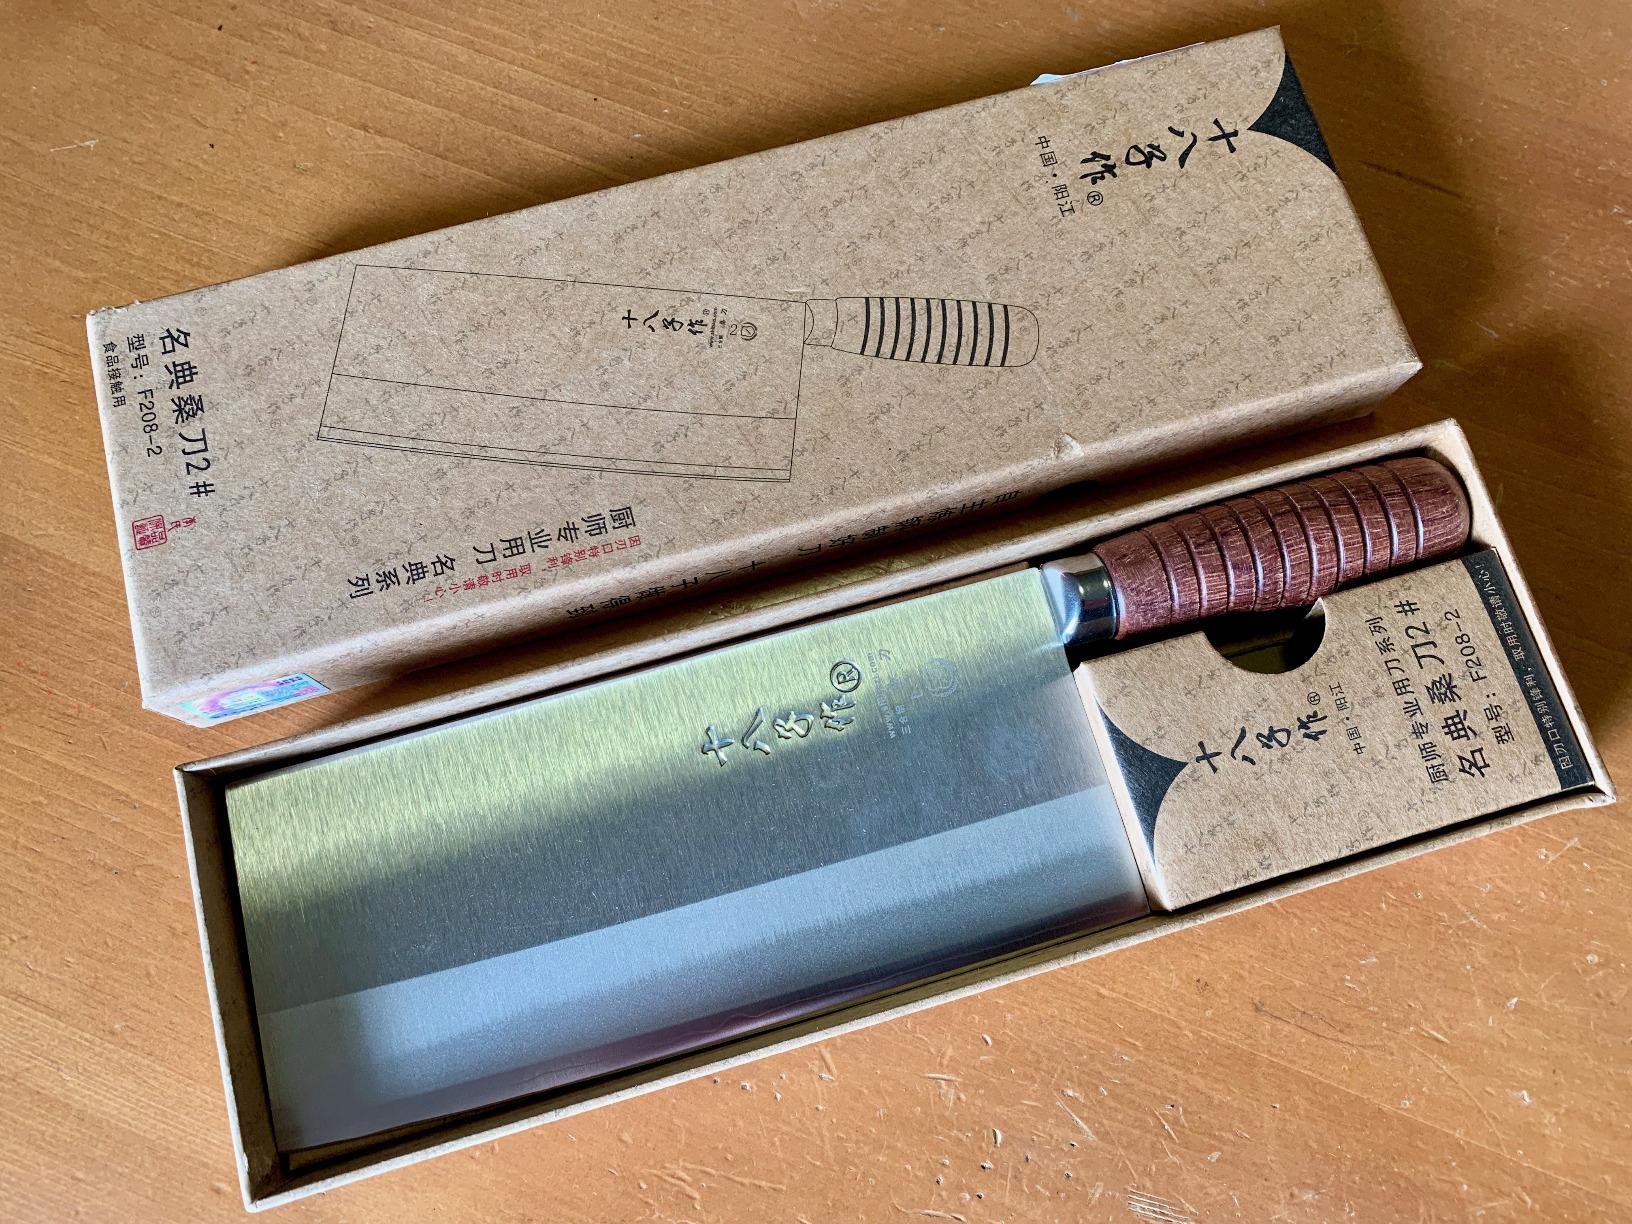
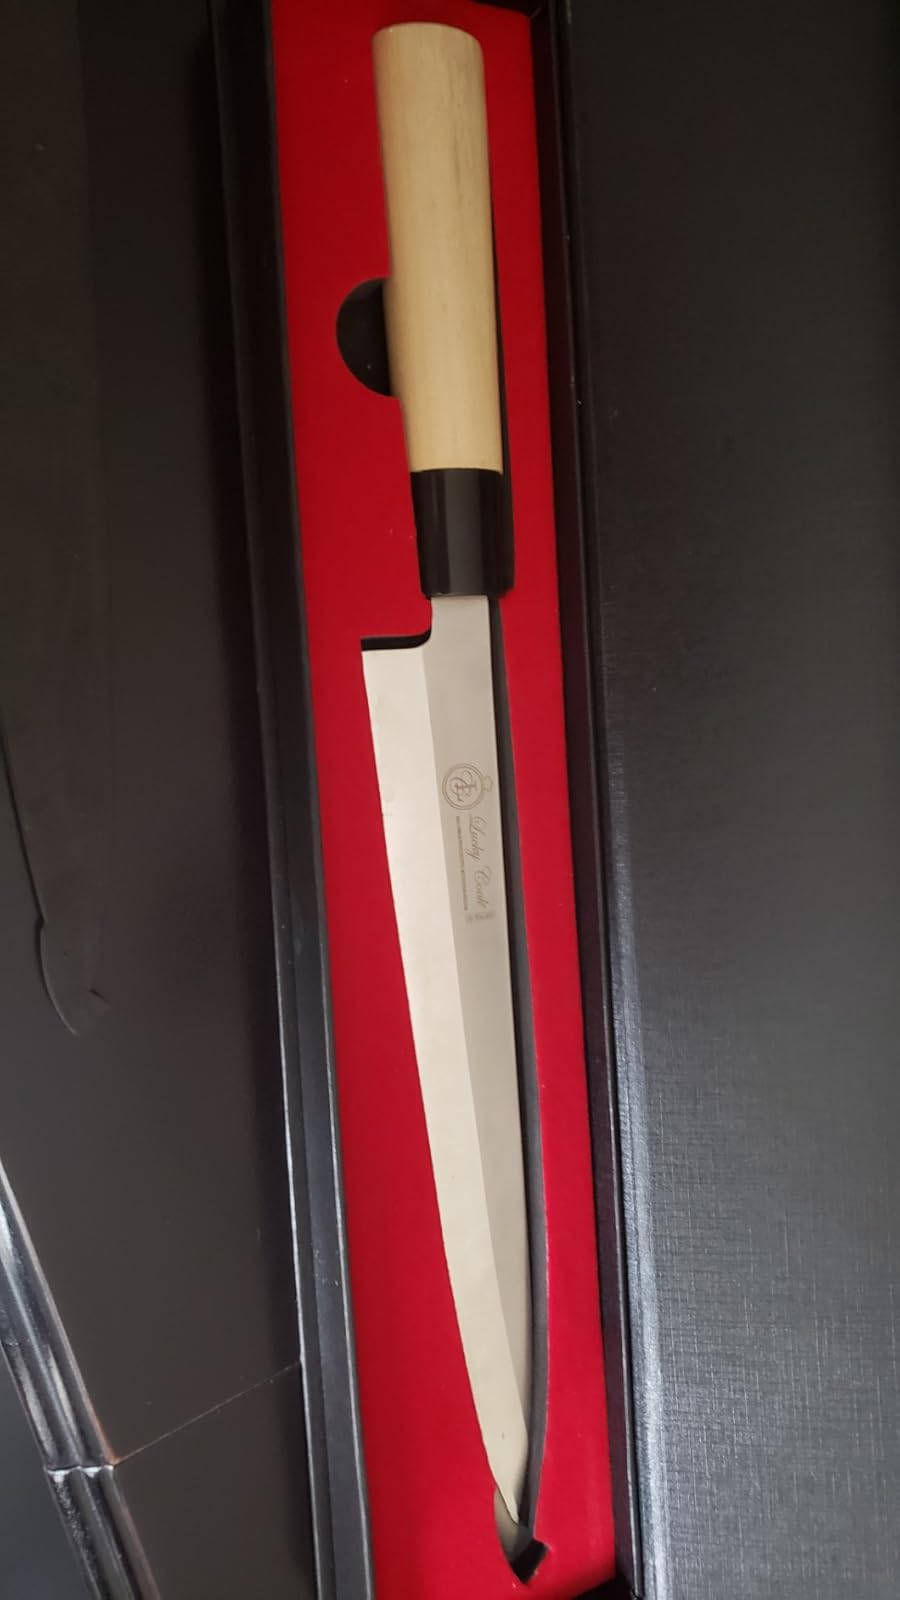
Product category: items_knife
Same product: no